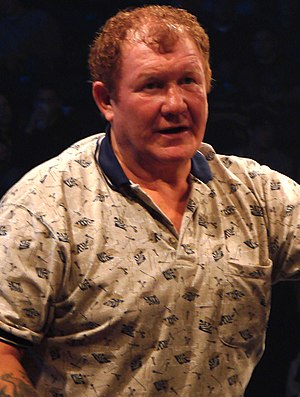
Harley Race
Harley Leland Race var en amerikansk wrestler, der oplevede stor succes i National Wrestling Alliance, American Wrestling Association, World Wrestling Federation og World Championship Wrestling.